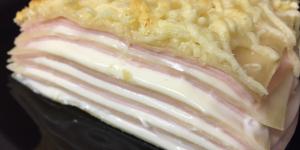
lasana de jamon y queso